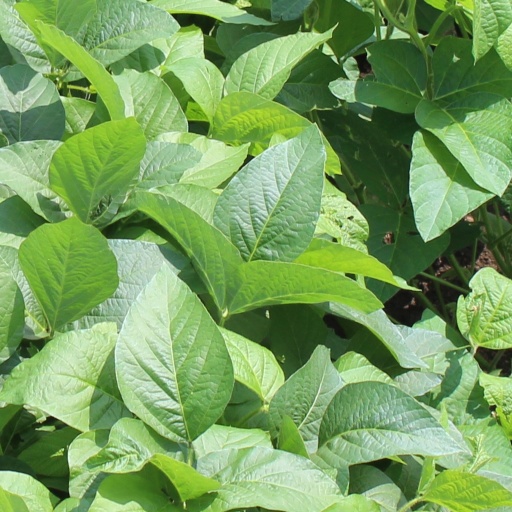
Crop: soybean